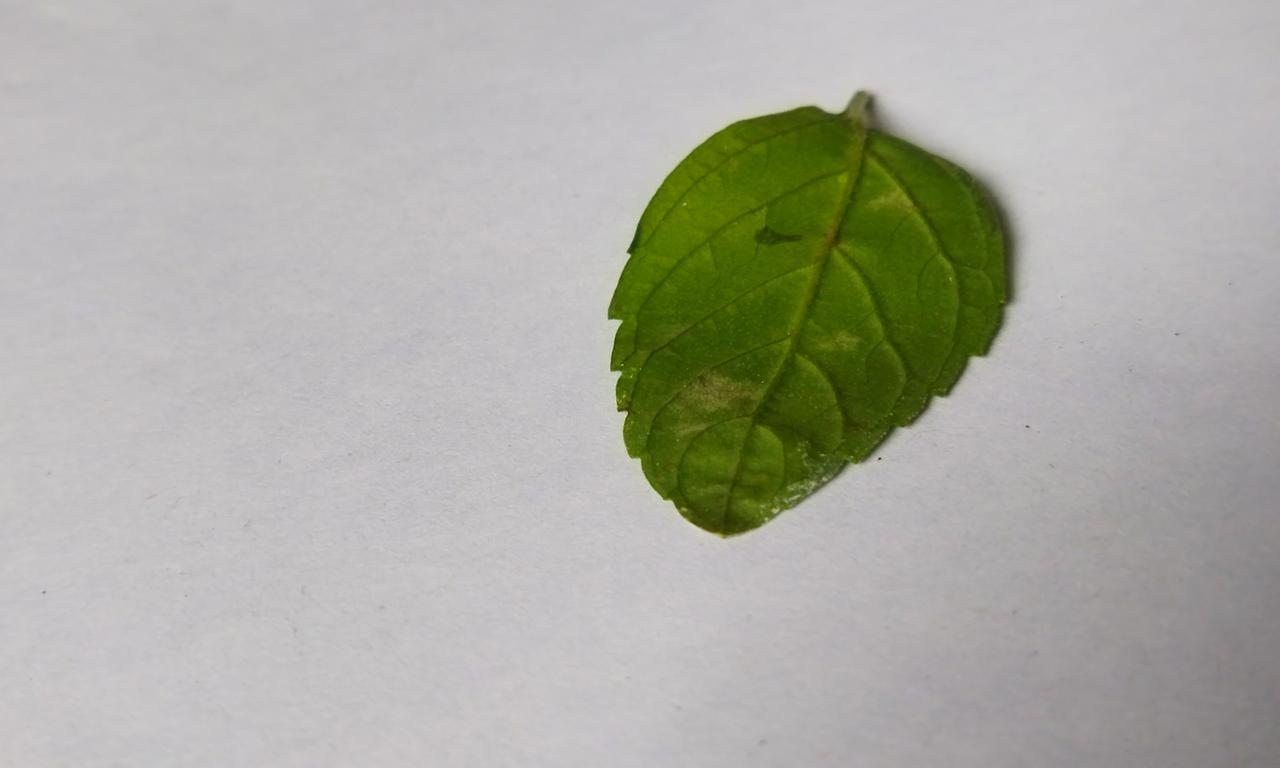
Label: Spoiled